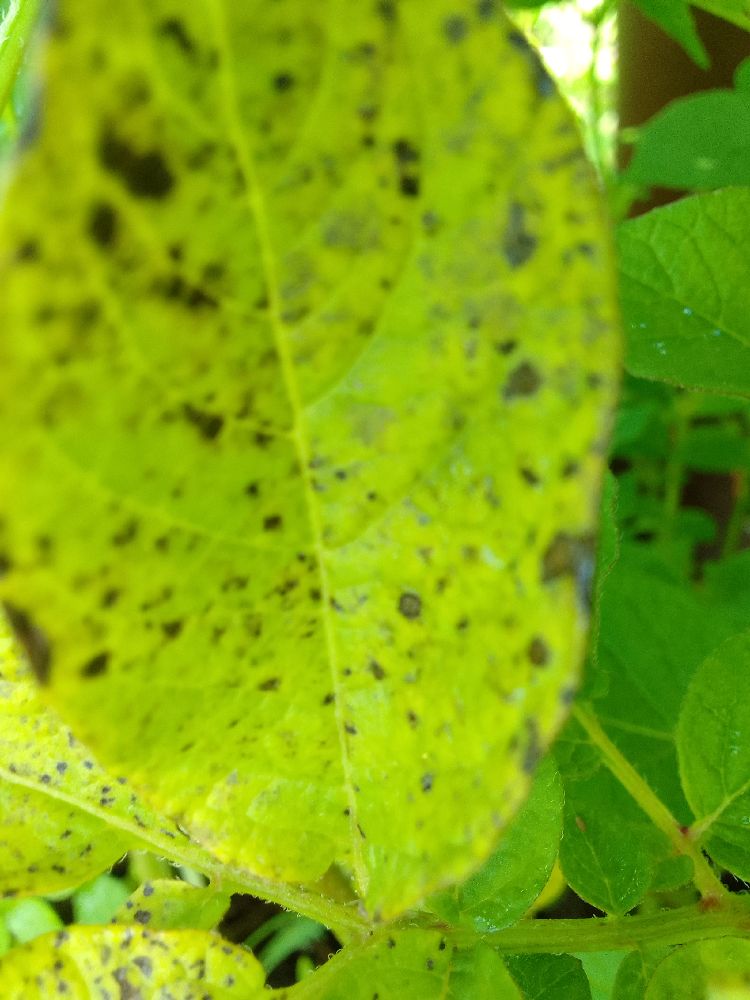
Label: Early blight